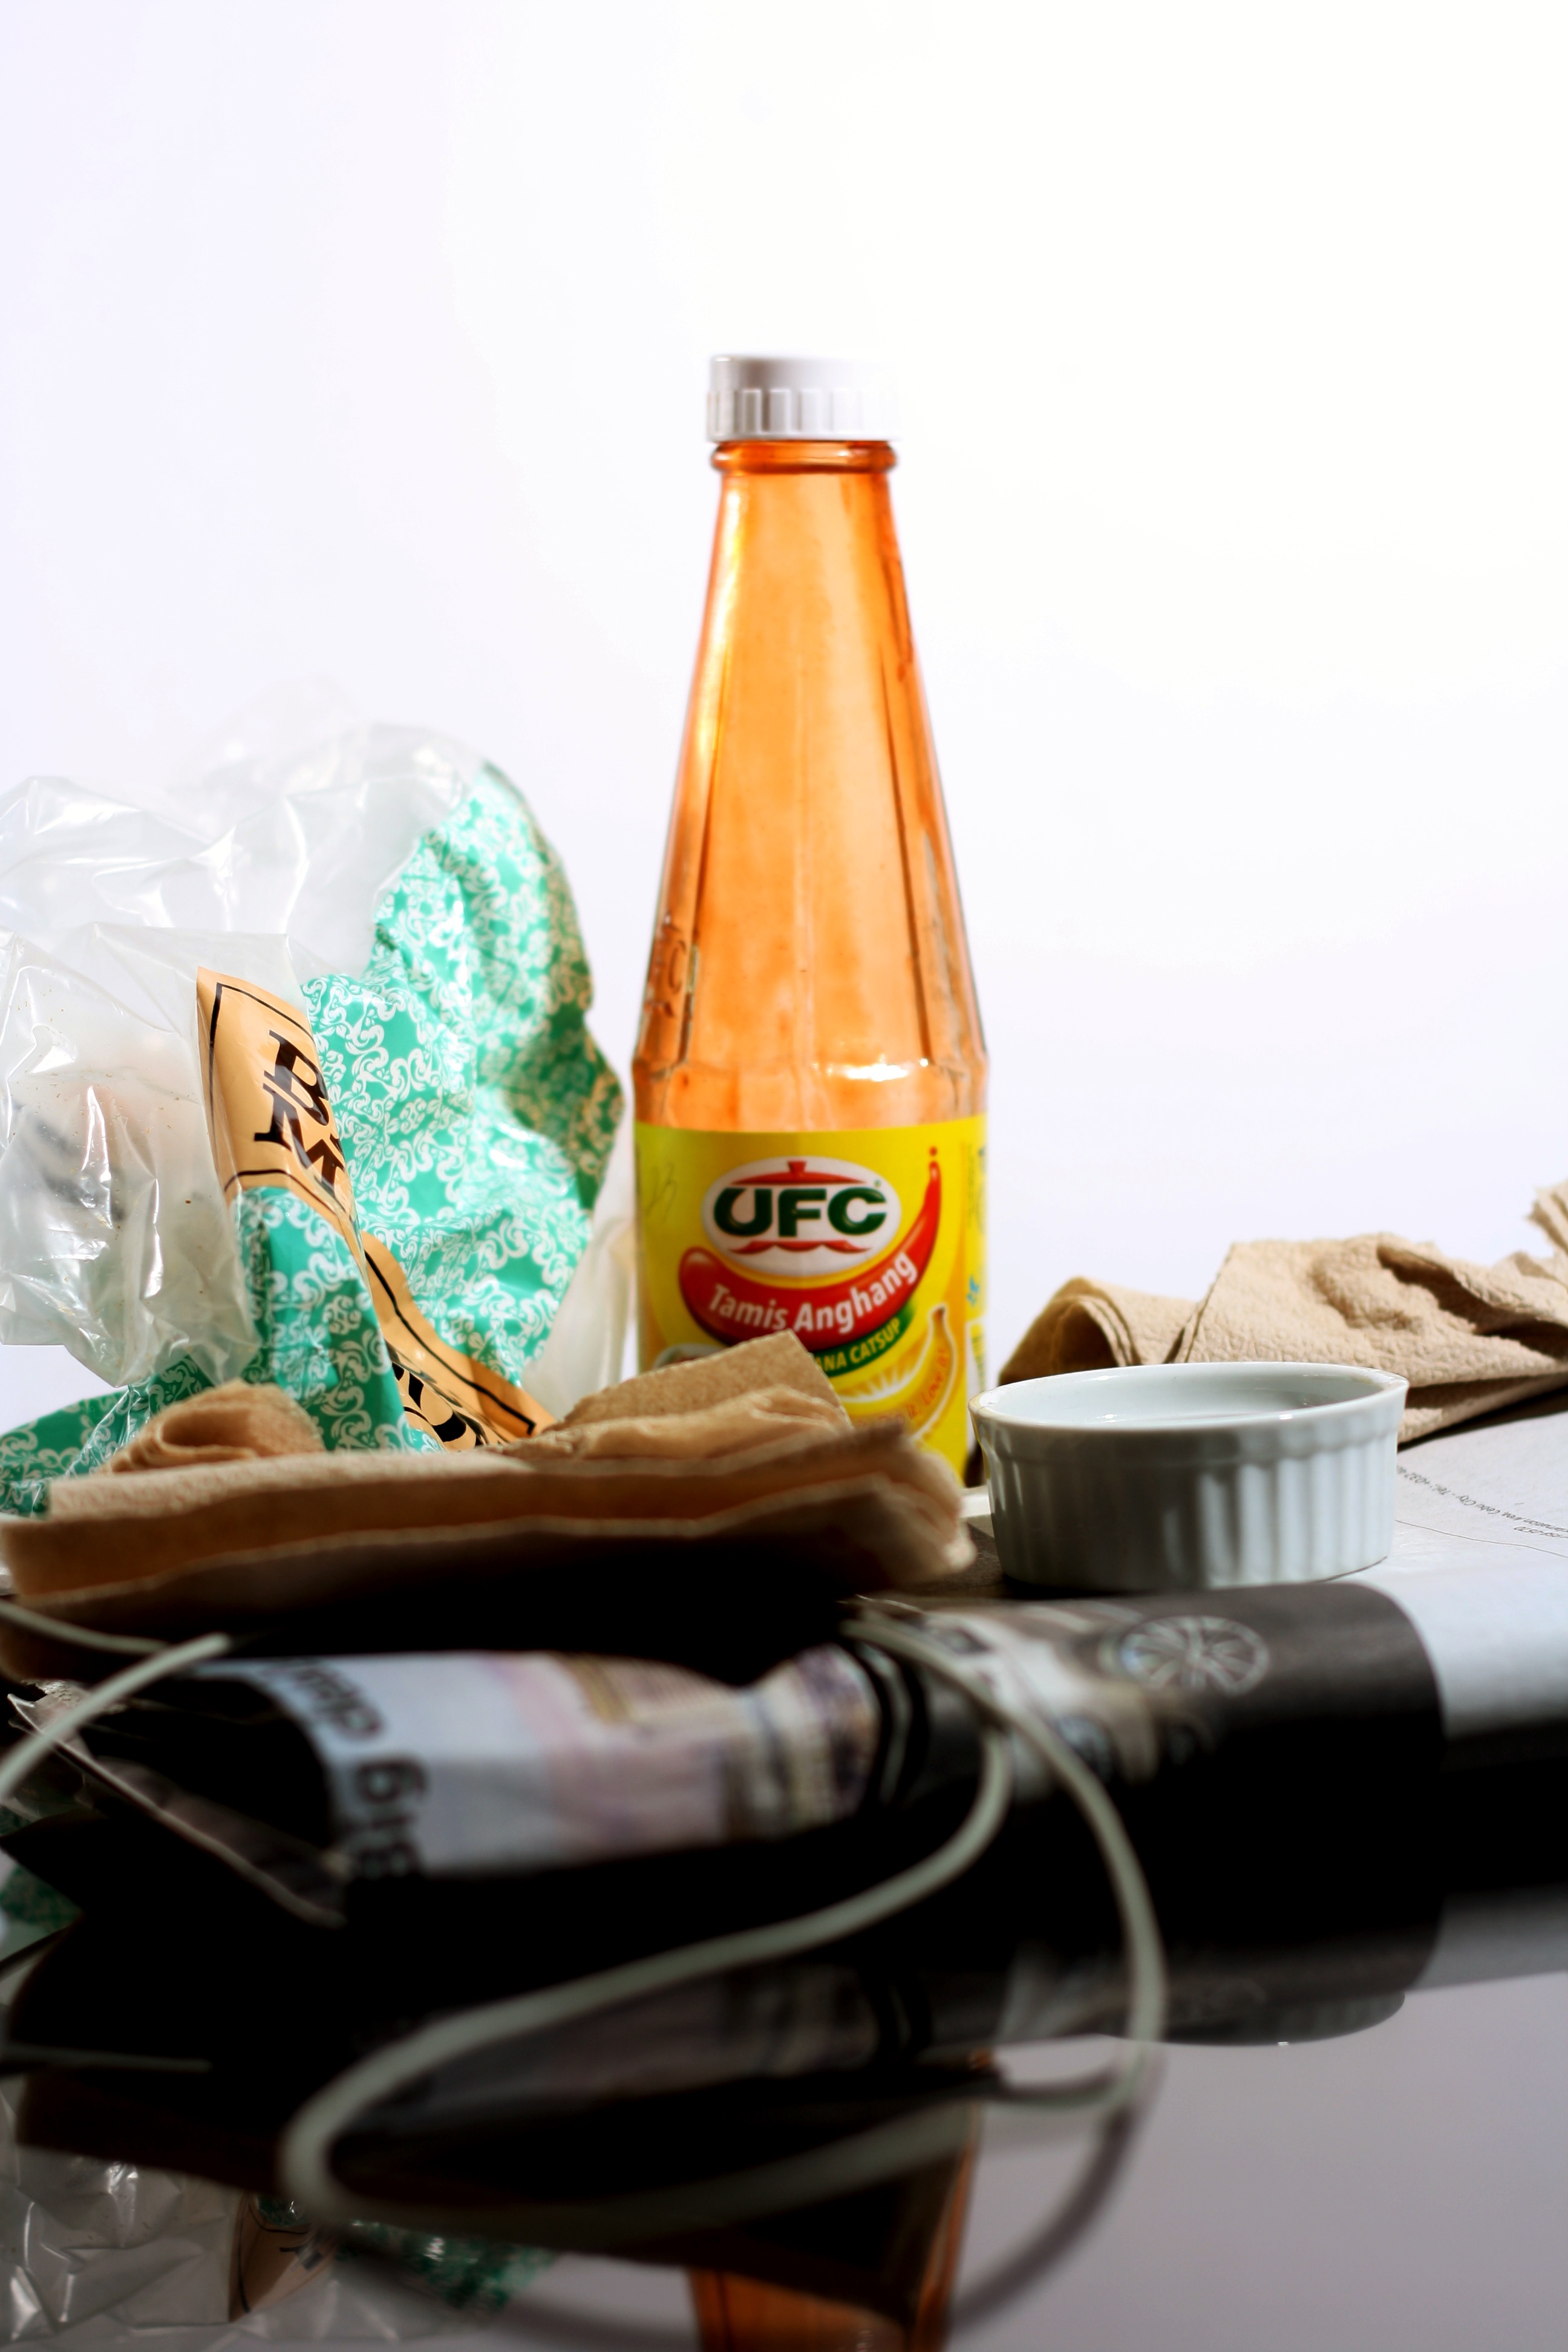
food, drink, bottle, flavor, sense